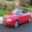
Label: automobile